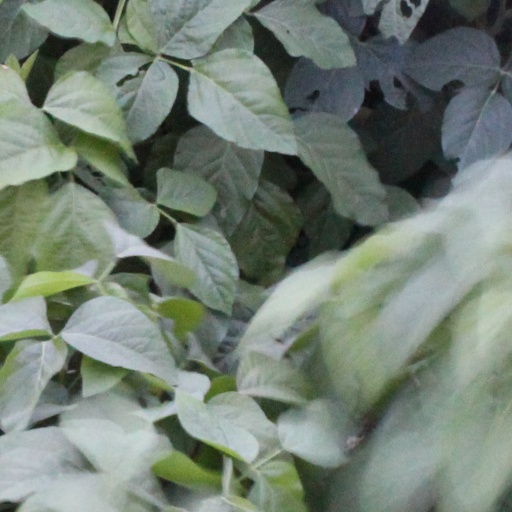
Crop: soybean